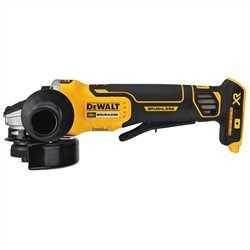
Factory Refurbished Dewalt 20V MAX* XR® 4.5 in. Paddle Switch Small Angle Grinder with Kickback Brake (Tool Only) DCG413B
This brushless small angle grinder requires no time changing brushes, and offers a longer motor life. It offers a high level of protection. Its break stops the wheel in 2 seconds or less. The Kickback Break engages maximum force to stop the wheel when there is a pinch, stall, or bind-up to reduce kickback. The grinder will also shut off in those events to further protect the user. Battery and charger sold separately.
Brand: Dewalt
Category: Hardware > Tools > Grinders